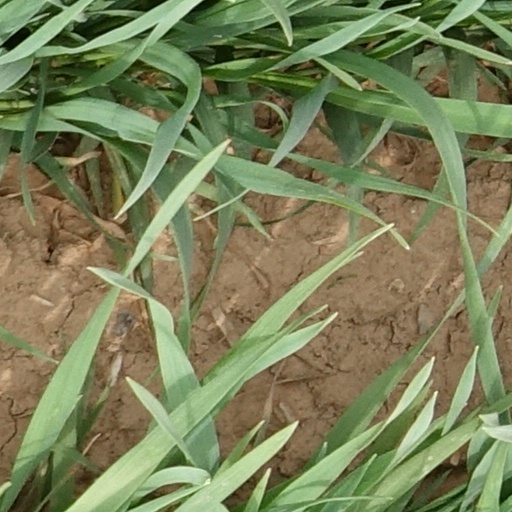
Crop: wheat